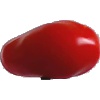
Label: Tomato 2